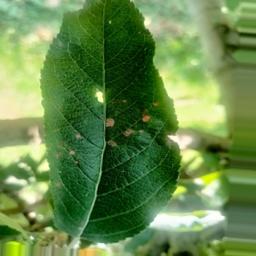
Label: Alternaria